Eliza Davis

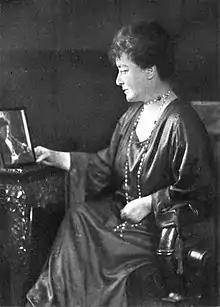
Portrait of Eliza Davis Aria, c. 1918

Eliza Davis Aria (1866–1931) was an English fashion writer and gossip columnist known as "Mrs Aria". She was the editor of a fashion magazine titled "The World of Dress", author of books on costume and motoring, and a society hostess. She was also the long-time lover of Henry Irving, from the 1890s until his death in 1905.